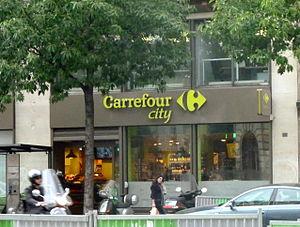
Un magasin de Carrefour City à Paris
Carrefour City est une enseigne française de magasin de proximité appartenant au Groupe Carrefour. Elle a été créée en 2009 afin de remplacer les Shopi, Dia, 8 à Huit et Marché Plus de France.